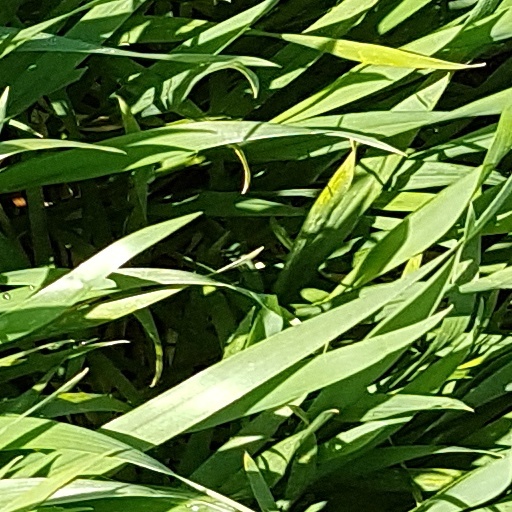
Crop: wheat